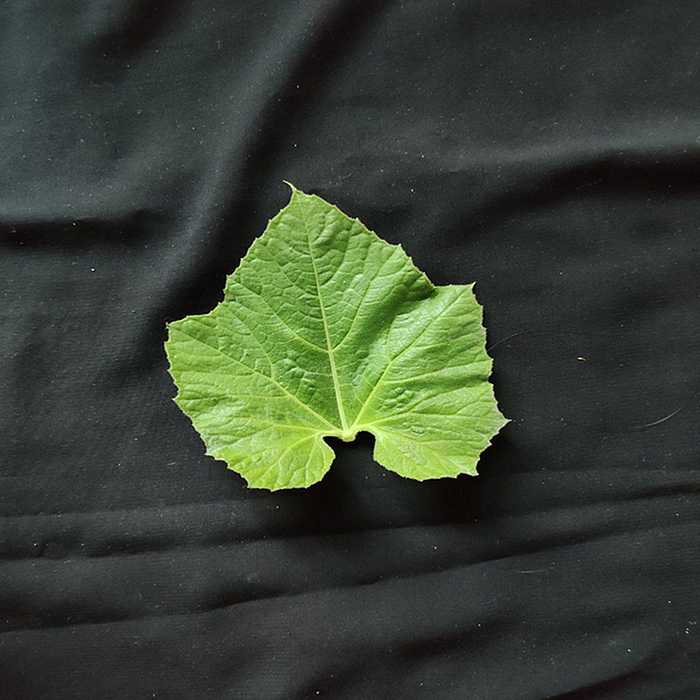
Plant: Bottle gourd
Label: Fresh leaf